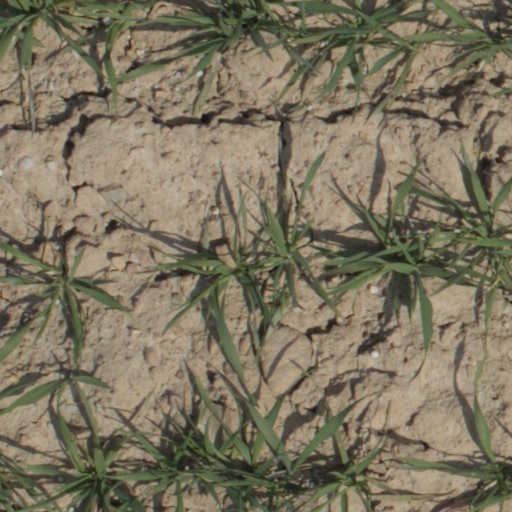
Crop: wheat